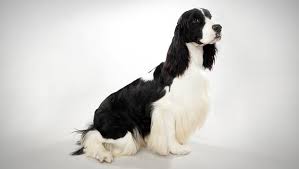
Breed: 276-n000112-English_springer